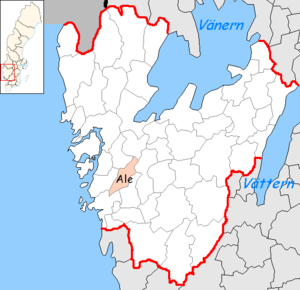
Ale kommun
Ale kommune ligger i det svenske fylket Västra Götalands län i landskapet Västergötland. Kommunens administrationscenter ligger i Nödinge-Nol. Kommunen grænser til Göteborgs kommun, og indgår i Storgöteborg, og har derudover grænse til Lerums kommun, Alingsås kommun, Trollhättans kommun, Lilla Edets kommun og Kungälvs kommun.